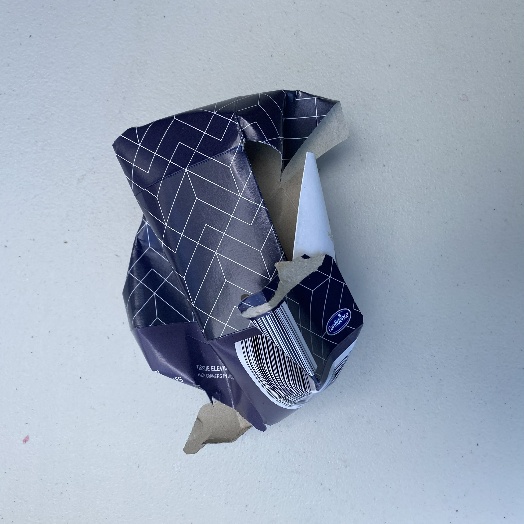
Label: Cardboard